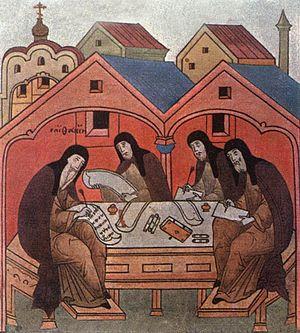
Épiphane le Sage ou le Très Sage était un célèbre bibliophile et auteur russe, un moine du monastère de la Trinité et un disciple du saint russe Serge de Radonège.